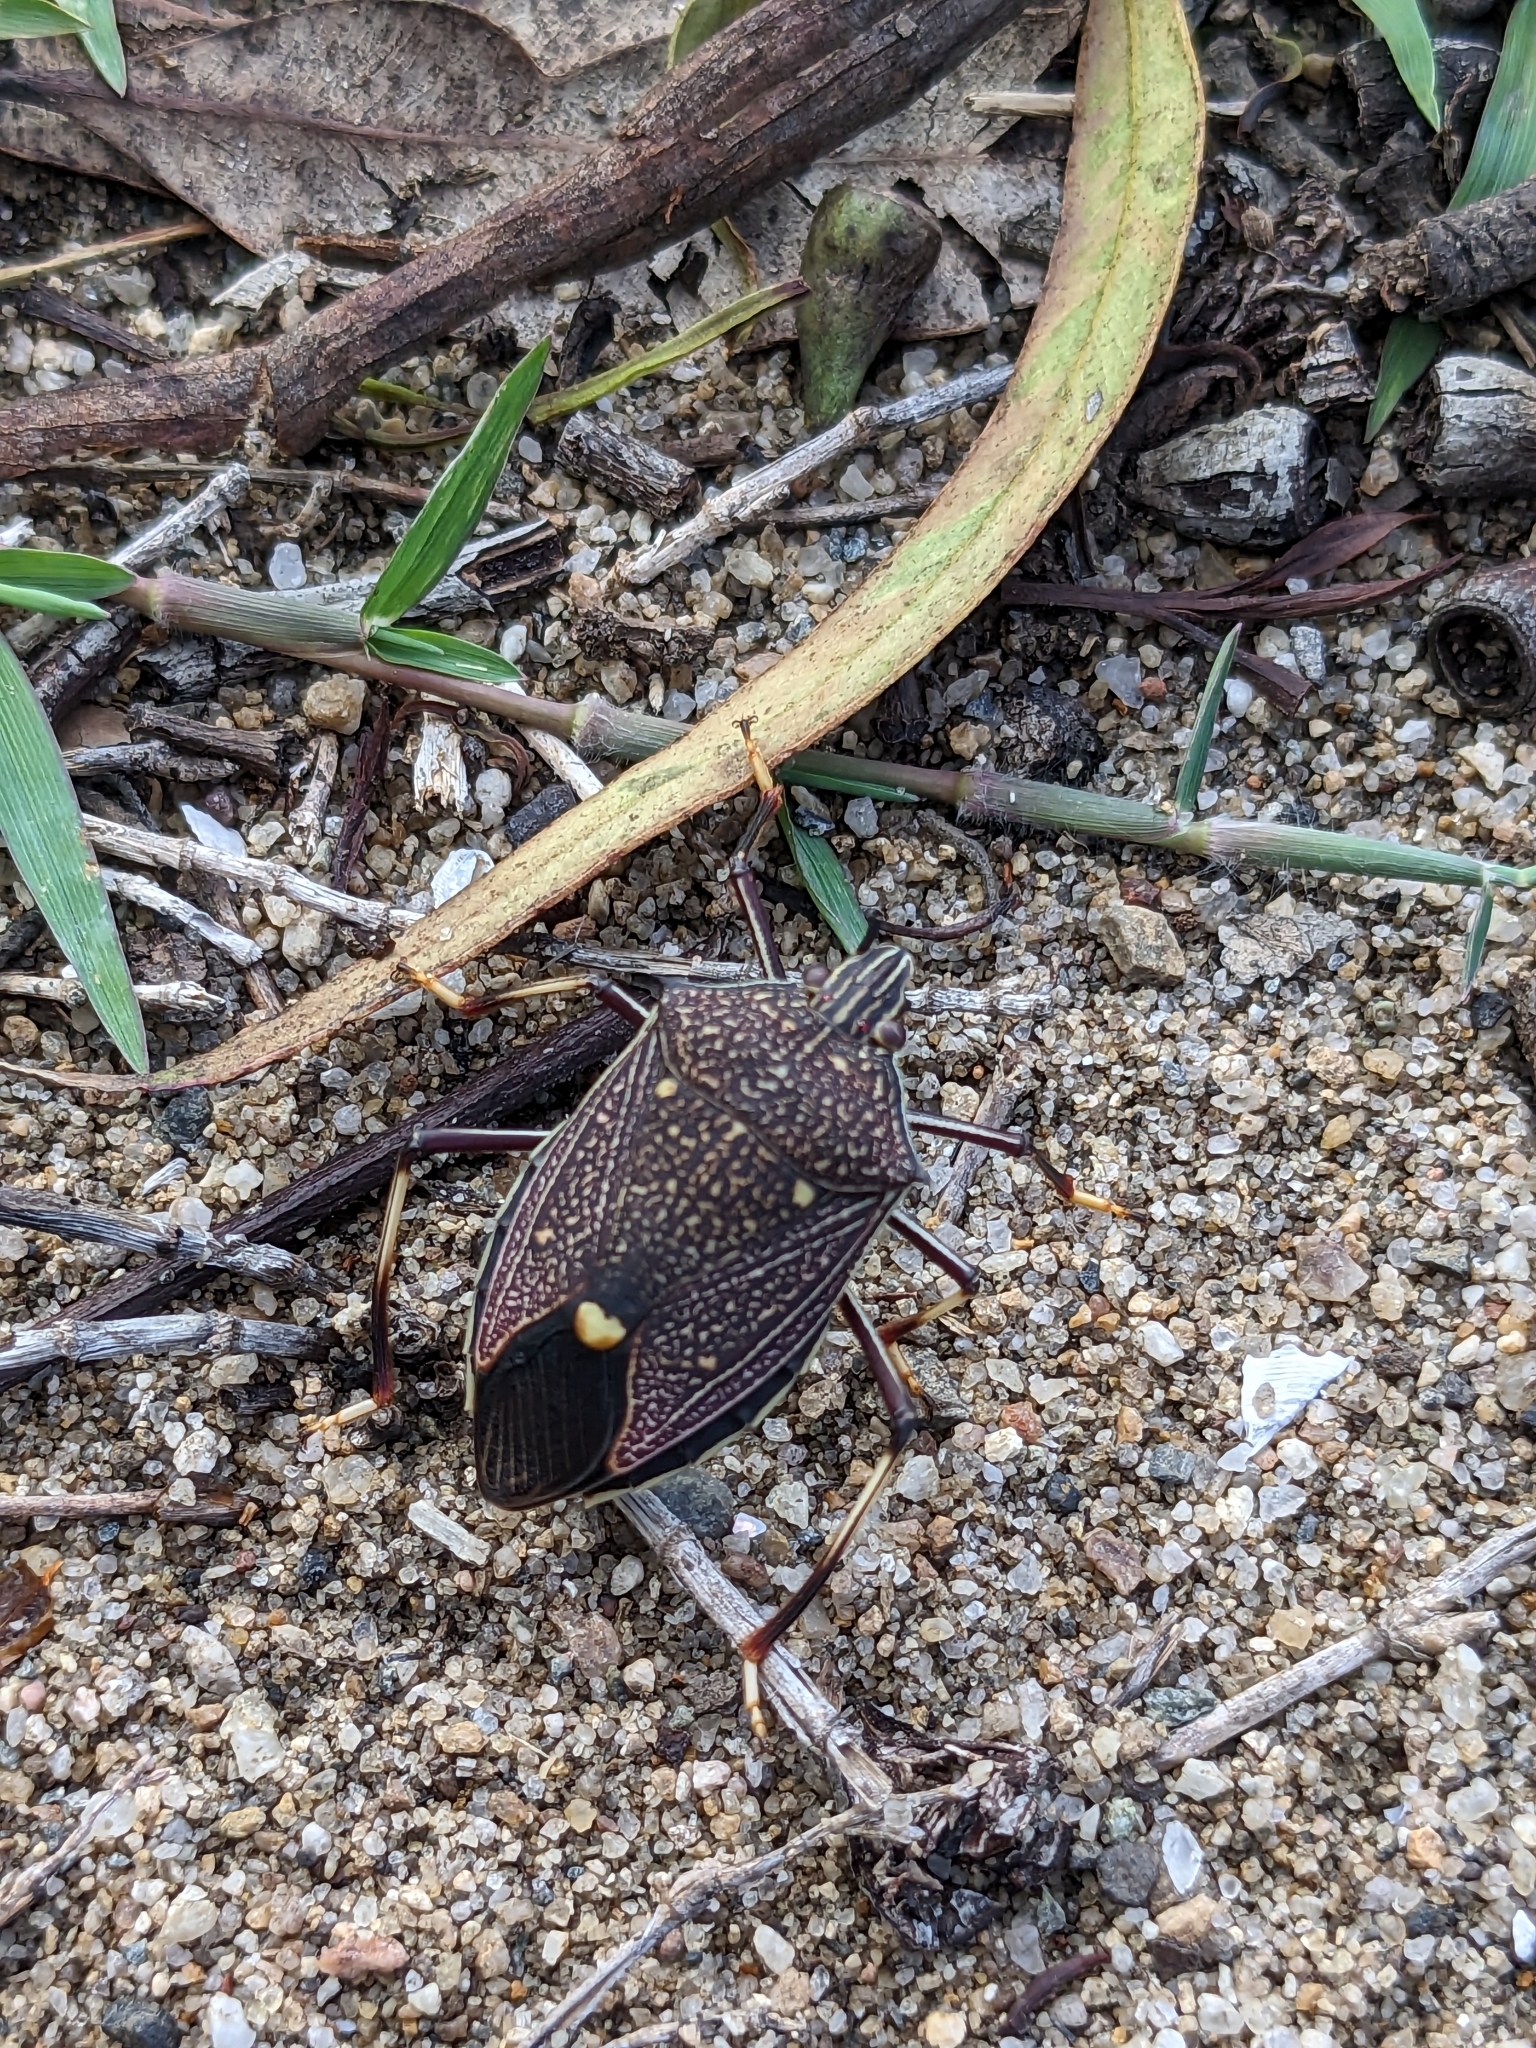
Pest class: stink_bug